Ron Grzywinski

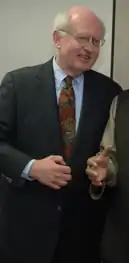
Ron Grzywinski in Chicago in 2006.

Ron Grzywinski is a community development banker from Chicago, and one of four founders of ShoreBank. In May 2010 he retired as chair of ShoreBank Corporation and took the position of Advisor to the Board of Directors of ShoreBank Corporation.